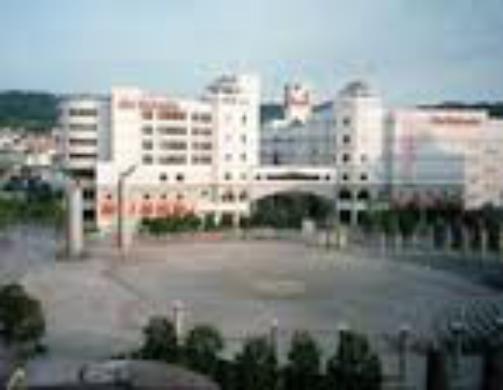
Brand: Ito-Yokado
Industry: Others